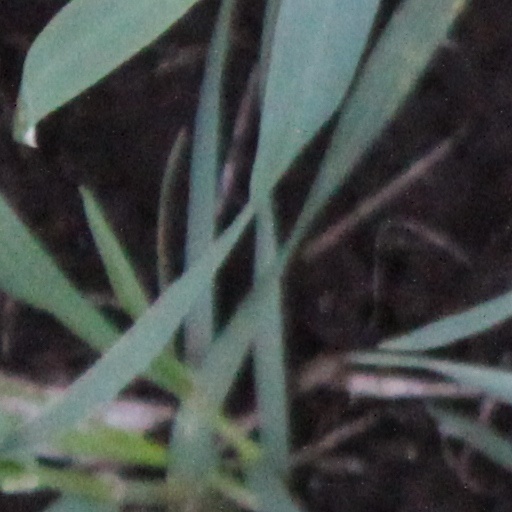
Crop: wheat